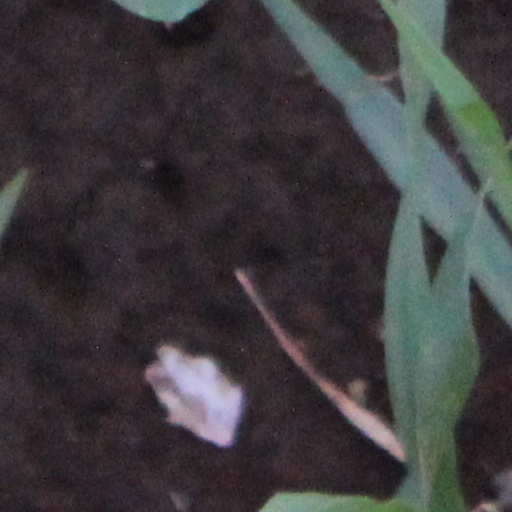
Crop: wheat